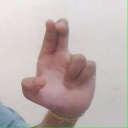
अक्षर: आ